Blue John (mineral)

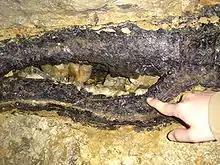
Vein of Blue John Fluorite in Treak Cliff Cavern

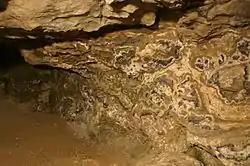
Blue John seams in Blue John Cavern

In the United Kingdom, the blue, banded fluorite known as Blue John is found only under the triangular hill known as Treak Cliff, just outside the village of Castleton. Today the veins are mined only in Blue John Cavern and the nearby Treak Cliff Cavern, although the abandoned Old Tor Mine on the north side of Winnats Pass was also, at one time, a source for the mineral.